Miss Bulgaria

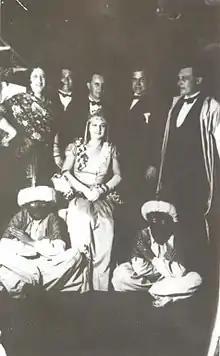
Miss Bulgaria 1929 ceremony

Miss Bulgaria ("Mis Balgariya") is a national beauty pageant in Bulgaria.